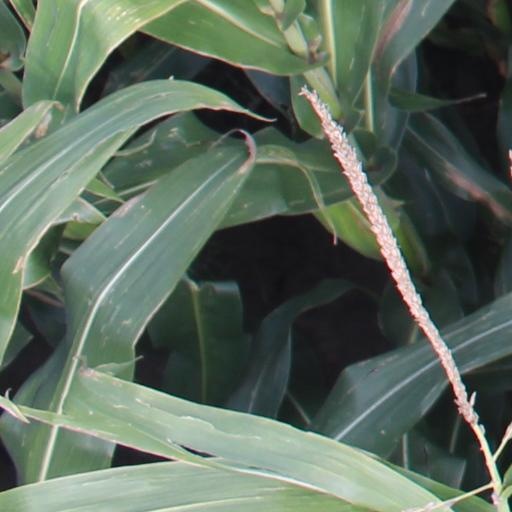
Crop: maize; corn